Cleve Cartmill

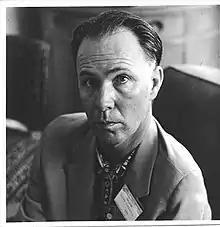
Cleve Cartmill at the 1958 Worldcon (Solacon)

Cleve Cartmill (June 21, 1908 in Platteville, Wisconsin – February 11, 1964 in Orange County, California) was an American writer of science fiction and fantasy short stories. He is best remembered for what is sometimes referred to as "the Cleve Cartmill affair", when his 1944 story "Deadline" attracted the attention of the FBI by reason of its detailed description of a nuclear weapon similar to that being developed by the highly classified Manhattan Project.